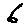
Label: 6